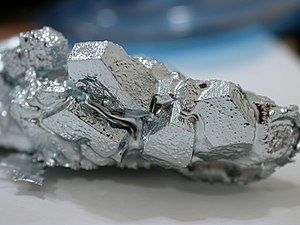
Gallium / Forekomst
Gallium på fast form.
Gallium er et grundstof med symbolet Ga og atomnummer 31 i det periodiske system. Det er et sjældent, blødt, sølvfarvet metal, som er et fast stof ved lave temperaturer, men har så lavt et smeltepunkt, at det smelter i hånden. Stoffet fremkommer i bauxit og zink malm. Vigtige forbindelser er GaN og GaAs der benyttes som halvledere til at lave lysdioder med.